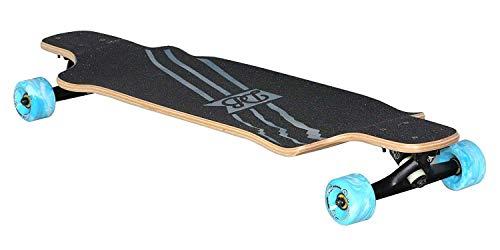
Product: DB Longboards Contra Drop Deck Maple Longboard Complete
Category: Sports & Outdoors | Outdoor Recreation | Skates, Skateboards & Scooters | Skateboarding | Standard Skateboards & Longboards | Longboards
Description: STABLE AT SPEED: The Contra deck is a subtle blend of tub and W concave, creating a versatile standing platform that's comfortable under foot.
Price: $80.96
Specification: Shipping Weight: 9.1 pounds (View shipping rates and policies)|ASIN: B07KMWSCRG|    #1233    in Longboards Skateboard